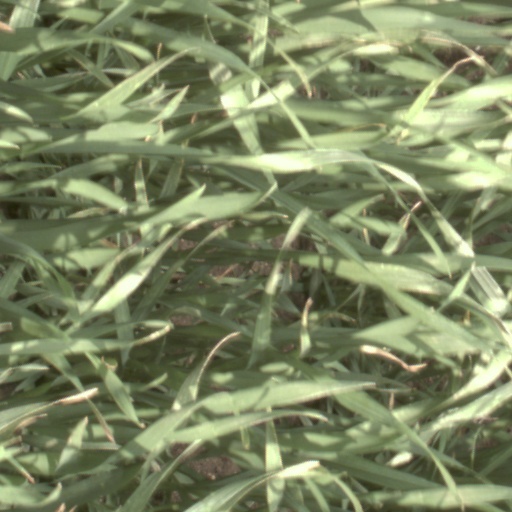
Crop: wheat